St Giles' Cathedral

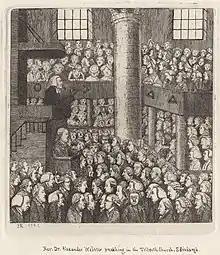
Alexander Webster preaches in the Tolbooth Kirk in a 1785 caricature by John Kay.

Modern sculptures include the memorial to Wellesley Bailey in the south choir aisle, designed by James Simpson (1987) and Merilyn Smith's bronze sculpture of a stool in the south nave aisle, commemorating Jenny Geddes (1992). The most recent memorials are plaques by Kindersley Cardozo Workshop of Cambridge commemorating James Young Simpson (1997) and Ronald Colville, 2nd Baron Clydesmuir (2003) in the Moray Aisle and marking the 500th anniversary of the Royal College of Surgeons of Edinburgh in the north choir aisle (2005).